Birdsall, North Yorkshire

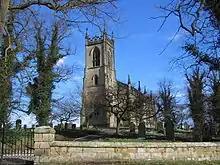
St Mary's Church, Birdsall

The ruins of the ancient church of All Hallows and Cross stand adjacent to Birdsall House. The present St Mary's Church was built in 1824 at the expense of Henry Willoughby, 6th Baron Middleton.